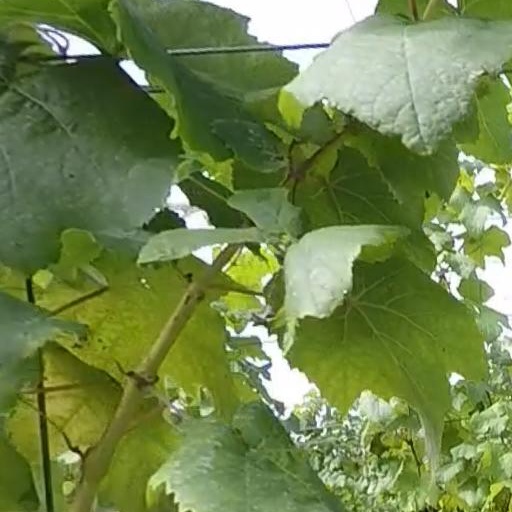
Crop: grape